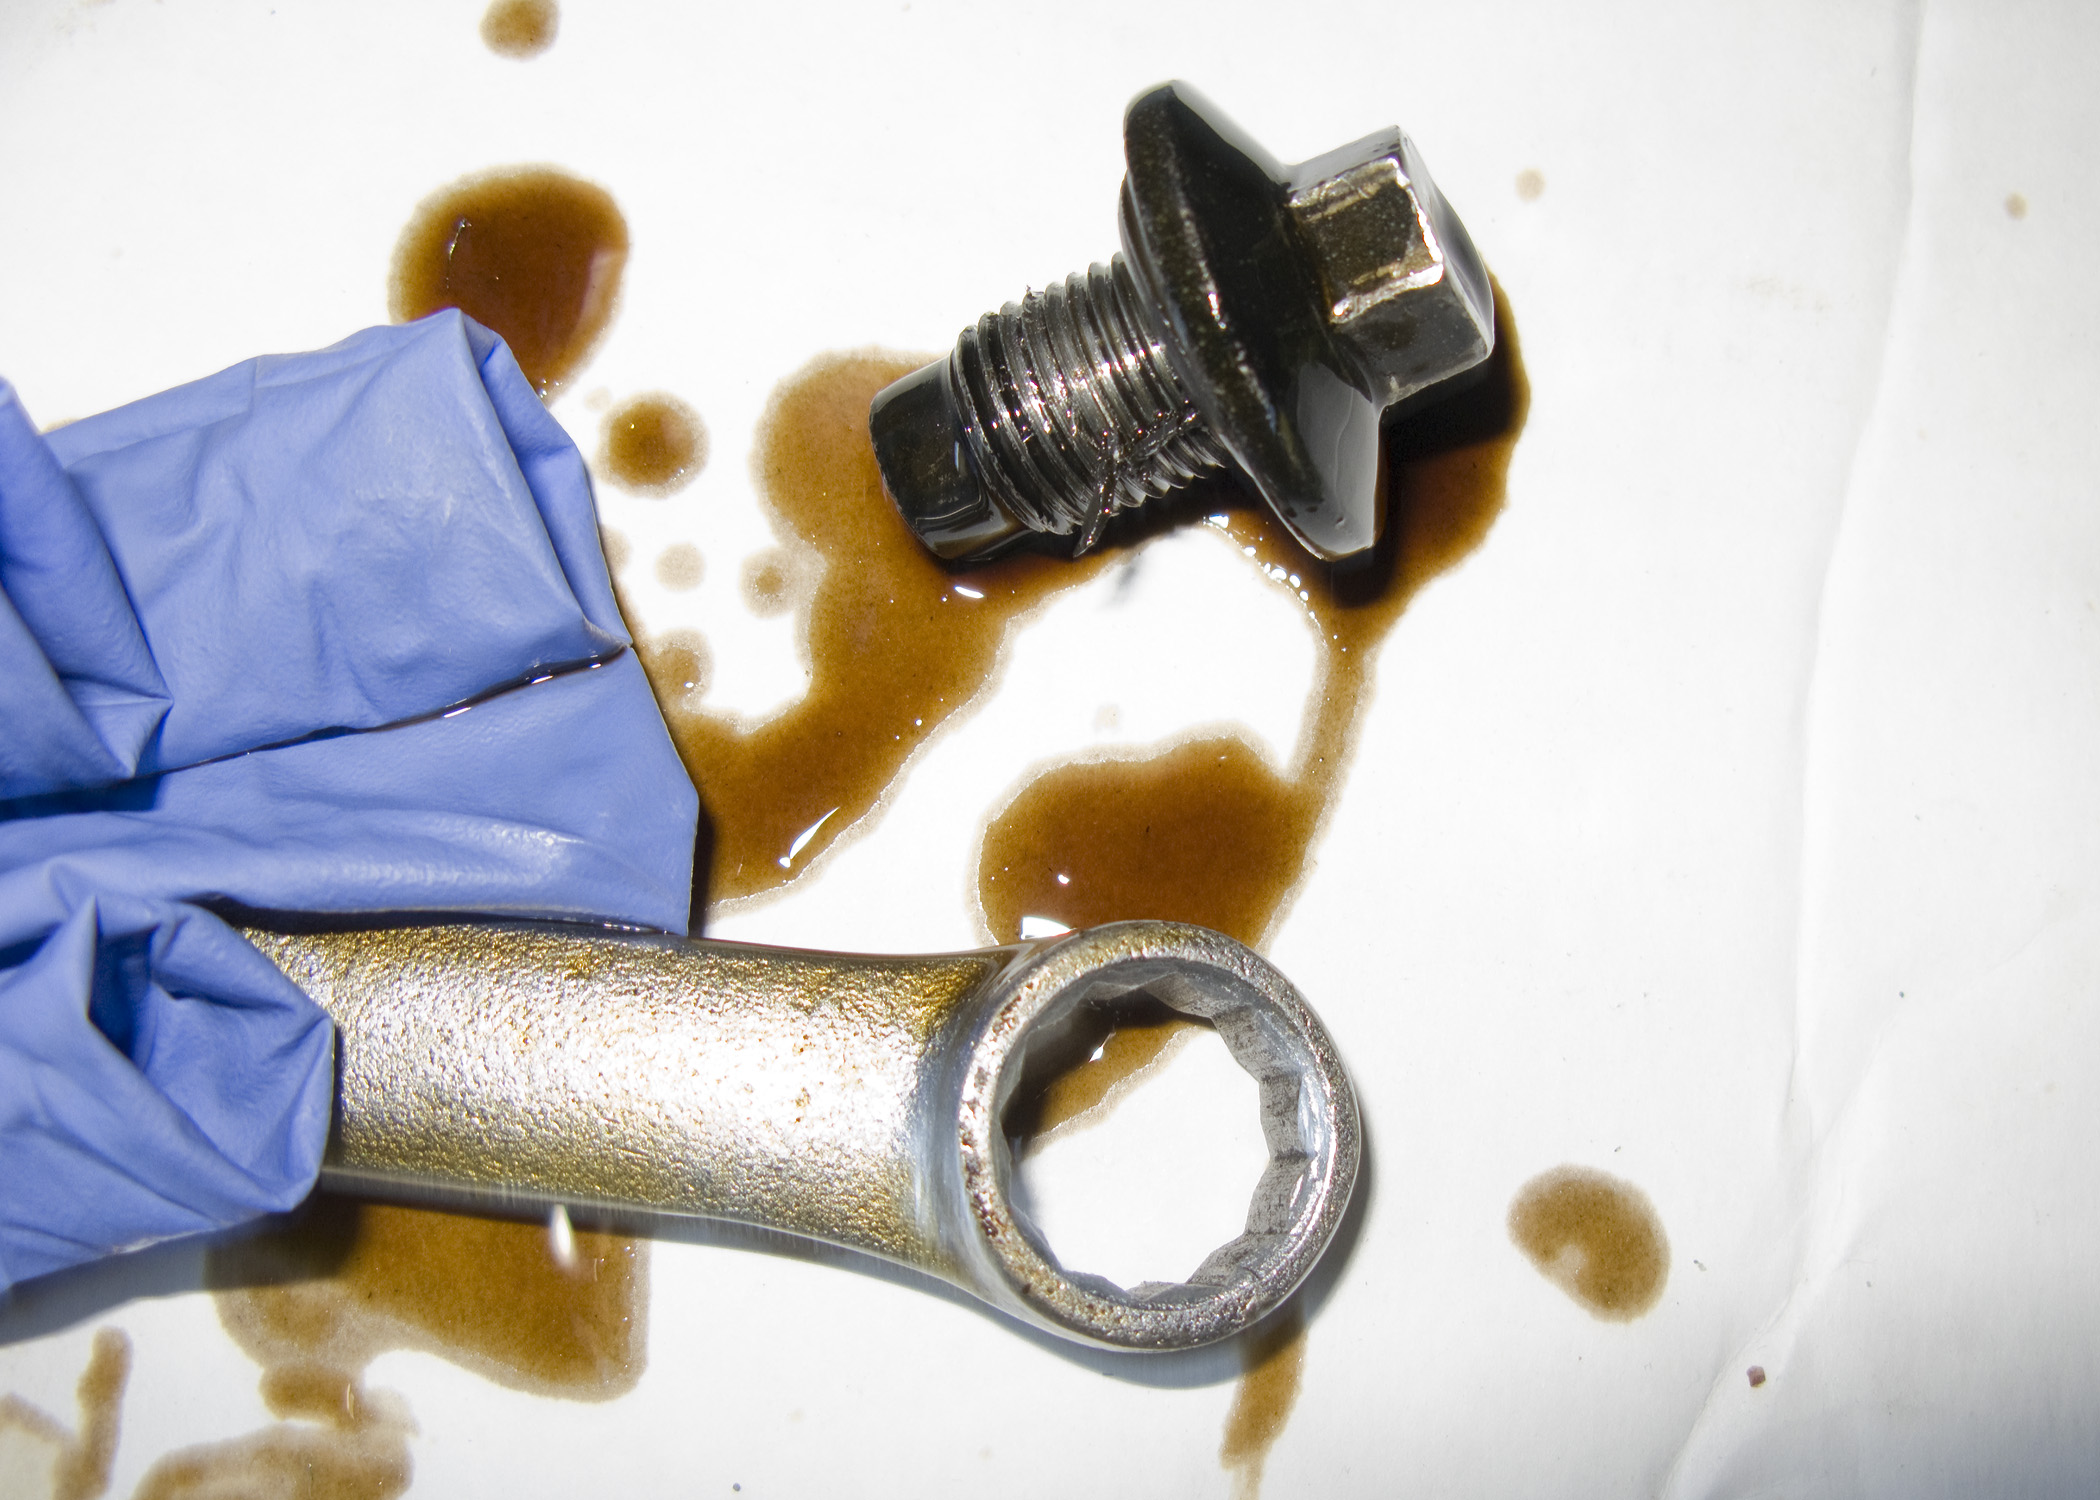
hand, product, gun, fordmustang, oilchange, childlabor, firearm